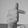
ASL letter: T